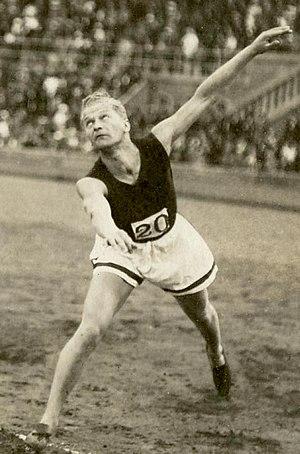
Nils Gunnar Lindström est un athlète suédois, spécialiste du lancer du javelot.